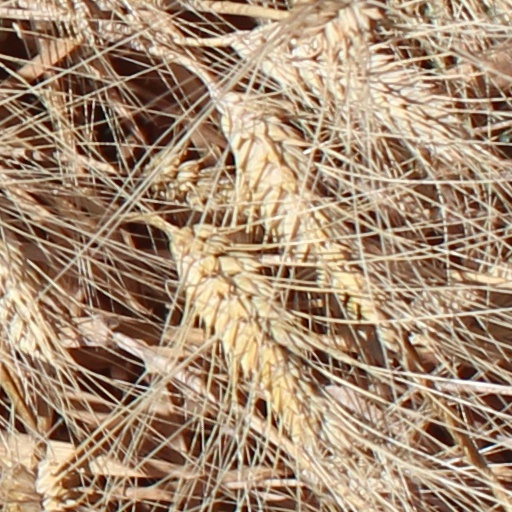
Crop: wheat